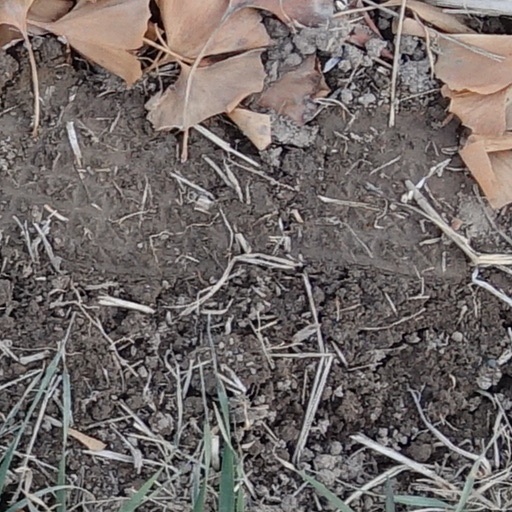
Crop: wheat